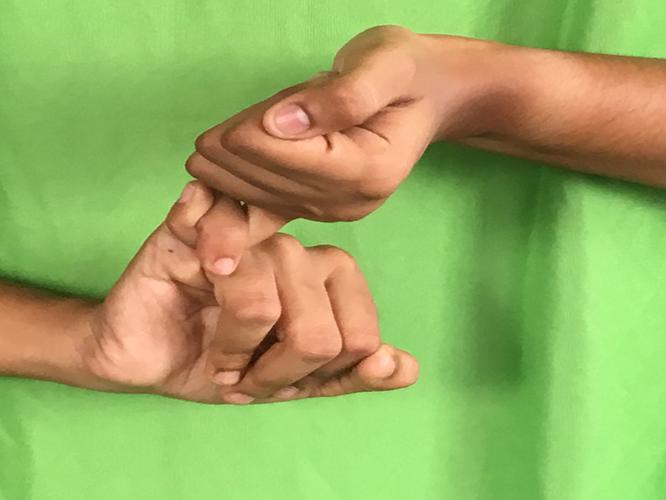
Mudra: Kilaka
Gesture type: double_hand